Luke Burbank

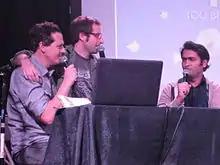
Burbank (left) with Sean DeTore and Kumail Nanjiani at Bumbershoot, 2010

On October 26, 2010, after one year off the KIRO airwaves, Burbank joined "The Dave Ross Show" as co-host. The show was renamed to "The Ross and Burbank Show". On January 7, 2013, the show was involved in a KIRO morning lineup change. Ross anchored "Seattle's Morning News" from 6 a.m. to 9 a.m., then co-hosted "The Ross and Burbank Show" from 9 a.m. to 10 a.m. Burbank hosted "The Luke Burbank Show" from 10 a.m. to noon. with co-host Tom Tangney. On August 2, 2013, Burbank announced that he was leaving both shows to pursue longer-form broadcast opportunities.